Thomas Rymer

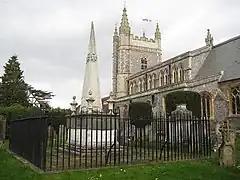
Monument to Edmund Waller with poetical inscriptions by Rymer in Beaconsfield churchyard

Thomas Rymer (c. 1643 – 14 December 1713) was an English poet, literary critic, antiquary and historiographer.